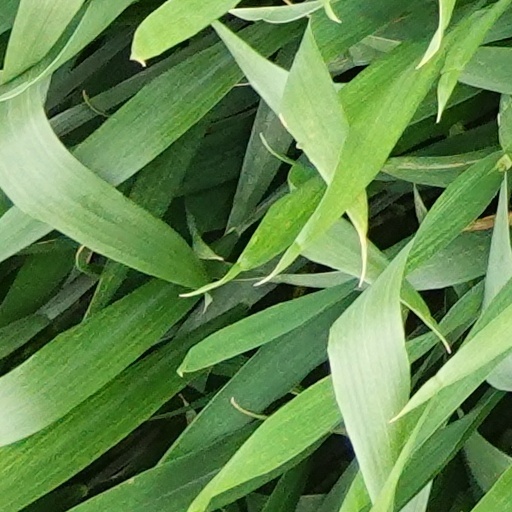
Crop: wheat